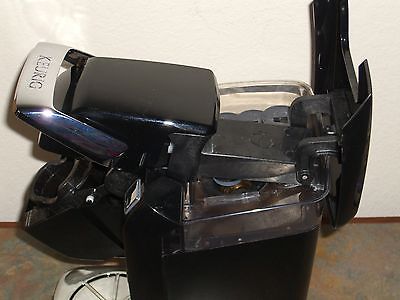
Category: coffee maker